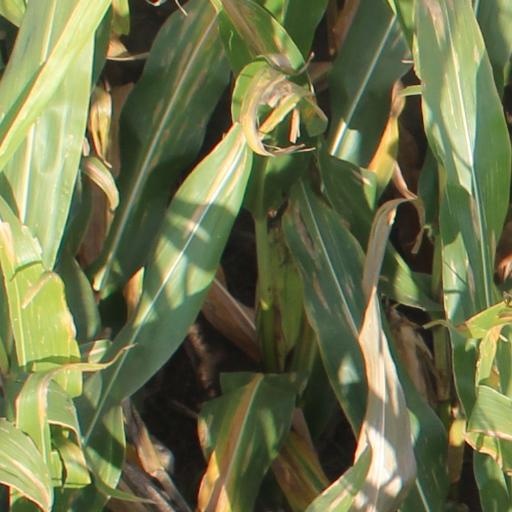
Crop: maize; corn